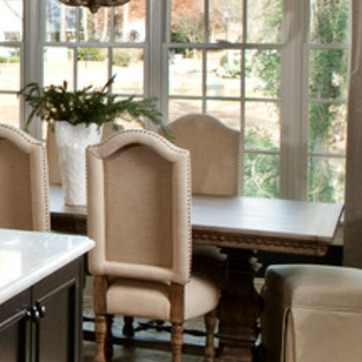
Material: leather